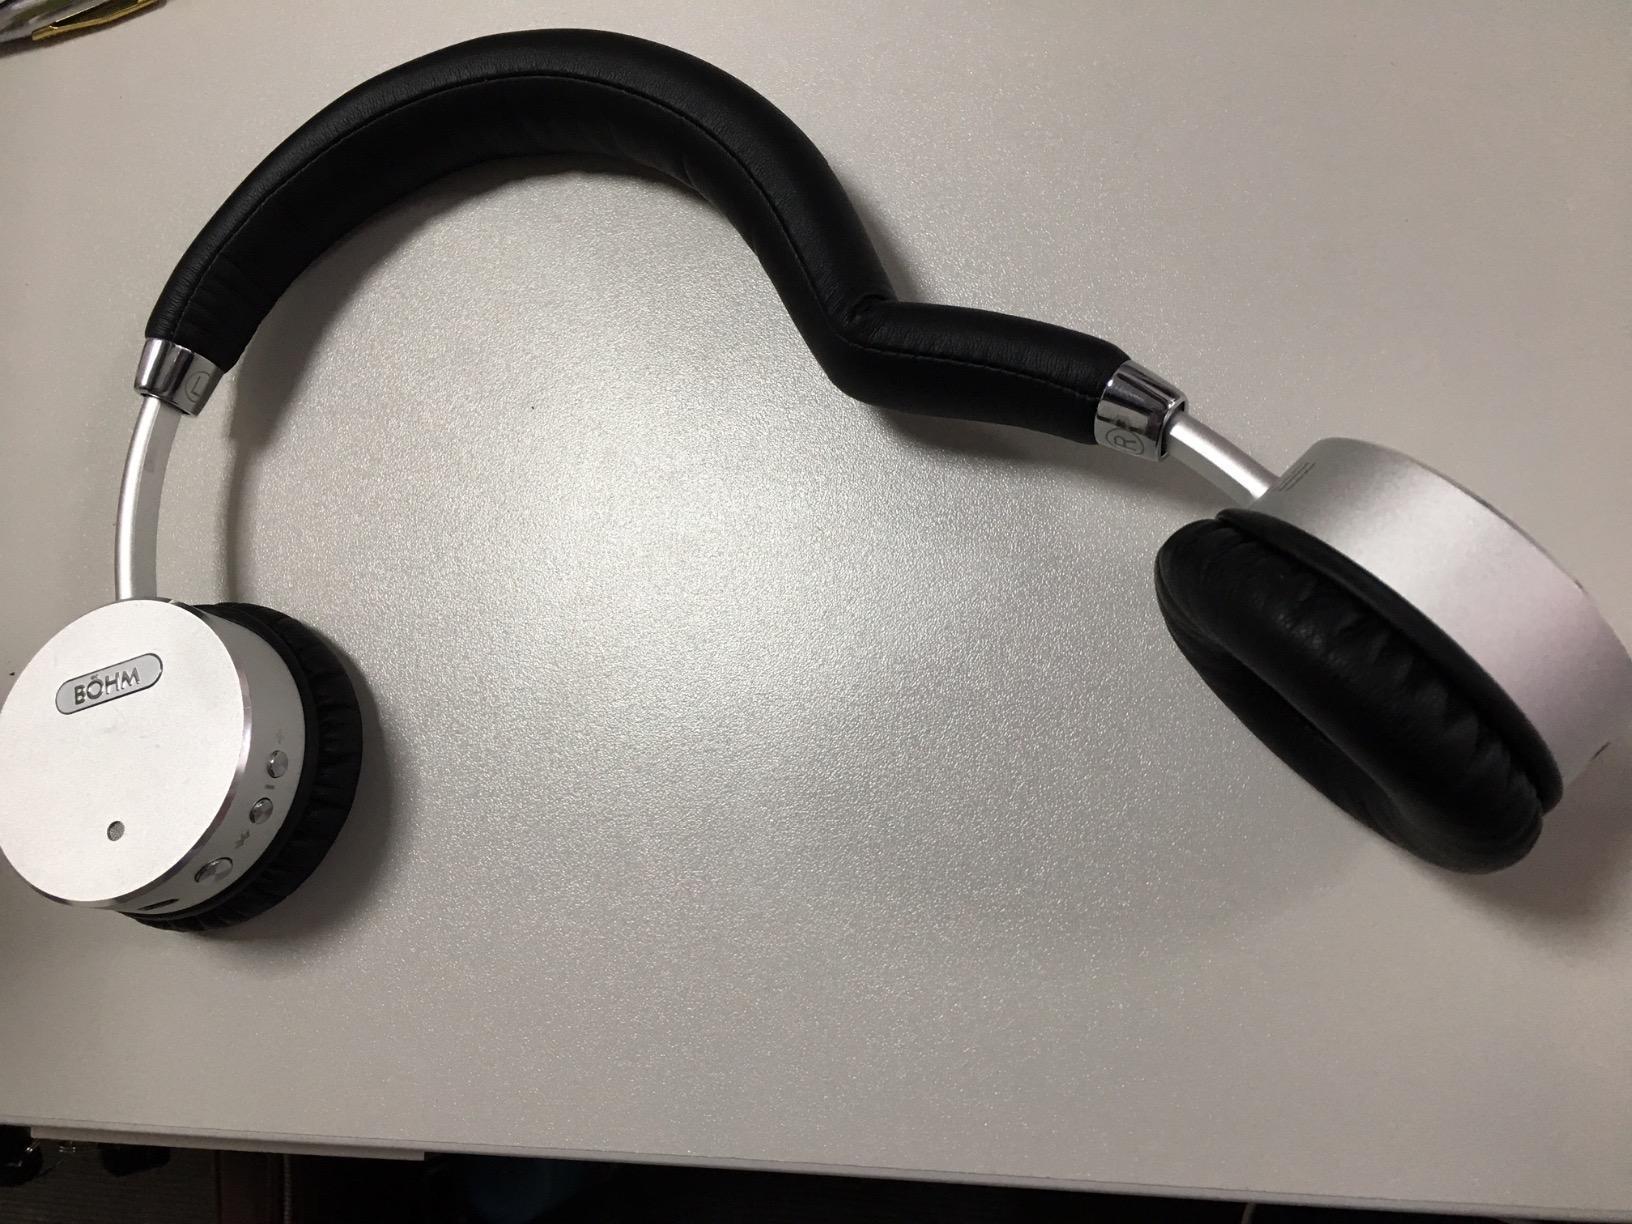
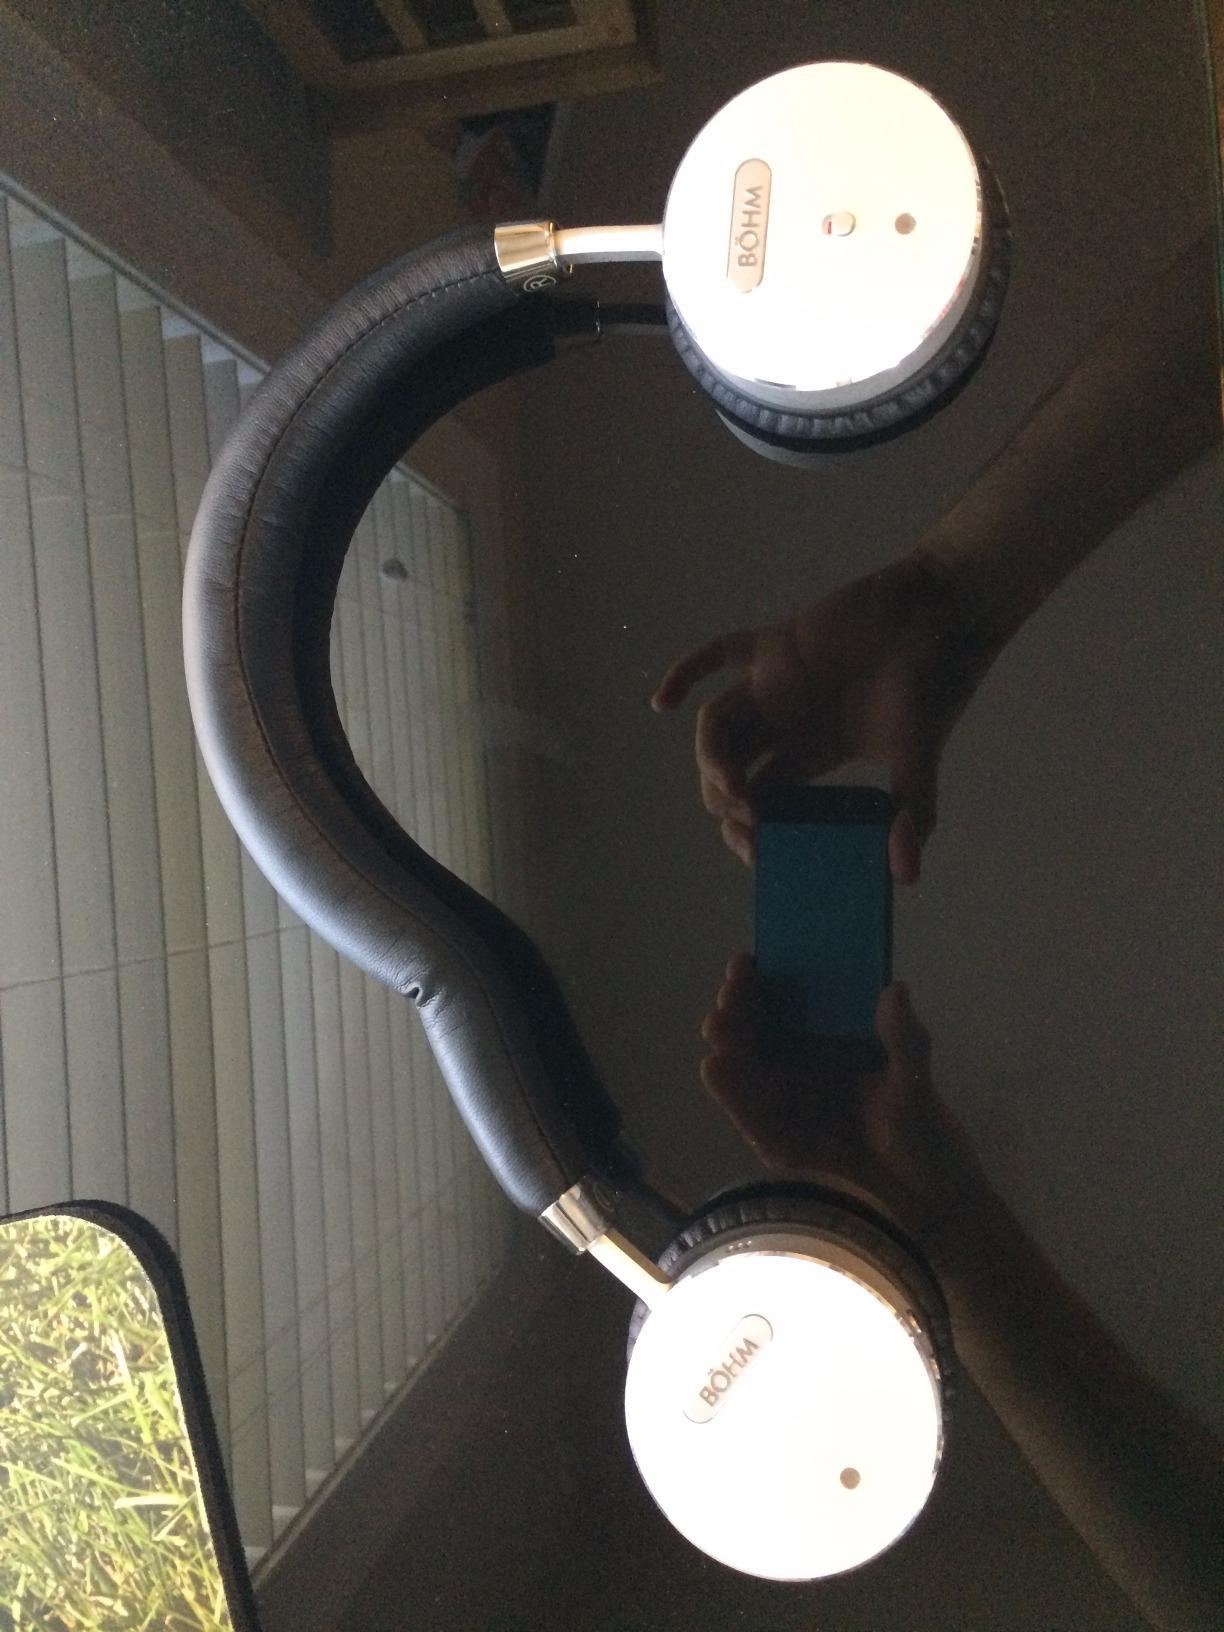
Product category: headphones
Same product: yes